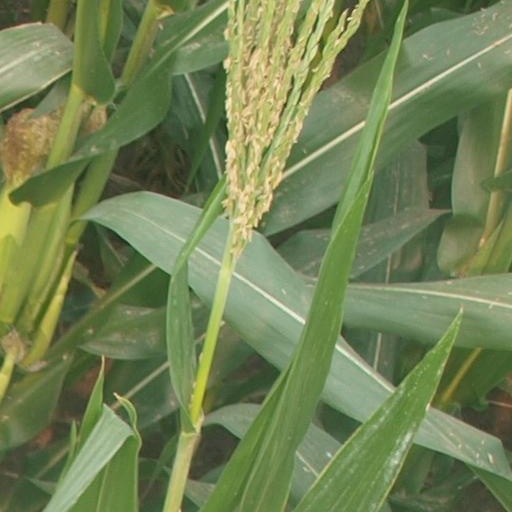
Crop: maize; corn